Transport in Afghanistan

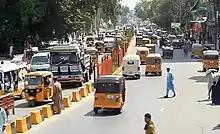
Auto rickshaws in Jalalabad

There are over a dozen official border crossing points all around Afghanistan. They include Abu Nasar Port in Farah Province, Angur Ada in Paktika Province, Aqina in Faryab Province, Dand-aw-Patan in Paktia Province, Ghulam Khan in Khost Province, Hairatan in Balkh Province, Islam Qala in Herat Province, Ishkashim in Badakhshan Province, Sher Khan Bandar in Kunduz Province, Spin Boldak in Kandahar Province, Torghundi in Herat Province, Torkham in Nangarhar Province, and Zaranj in Nimruz Province. The Afghanistan-China border crossing at Wakhjir Pass in the Wakhan District is under development since 2021.